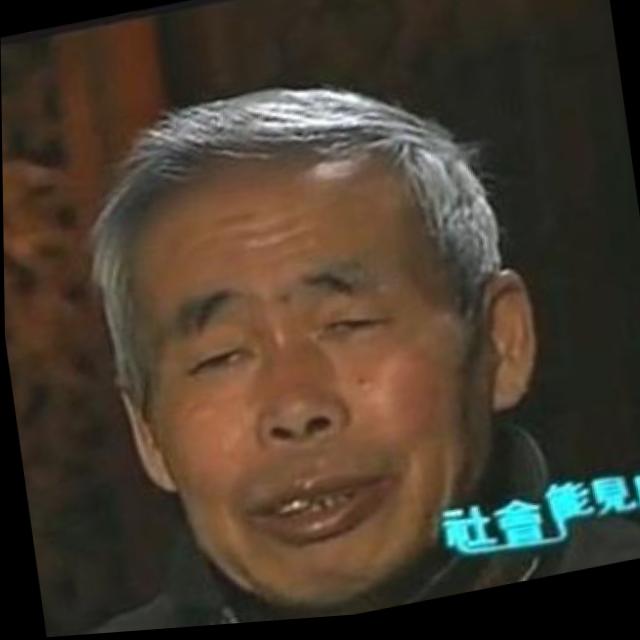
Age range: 45-64